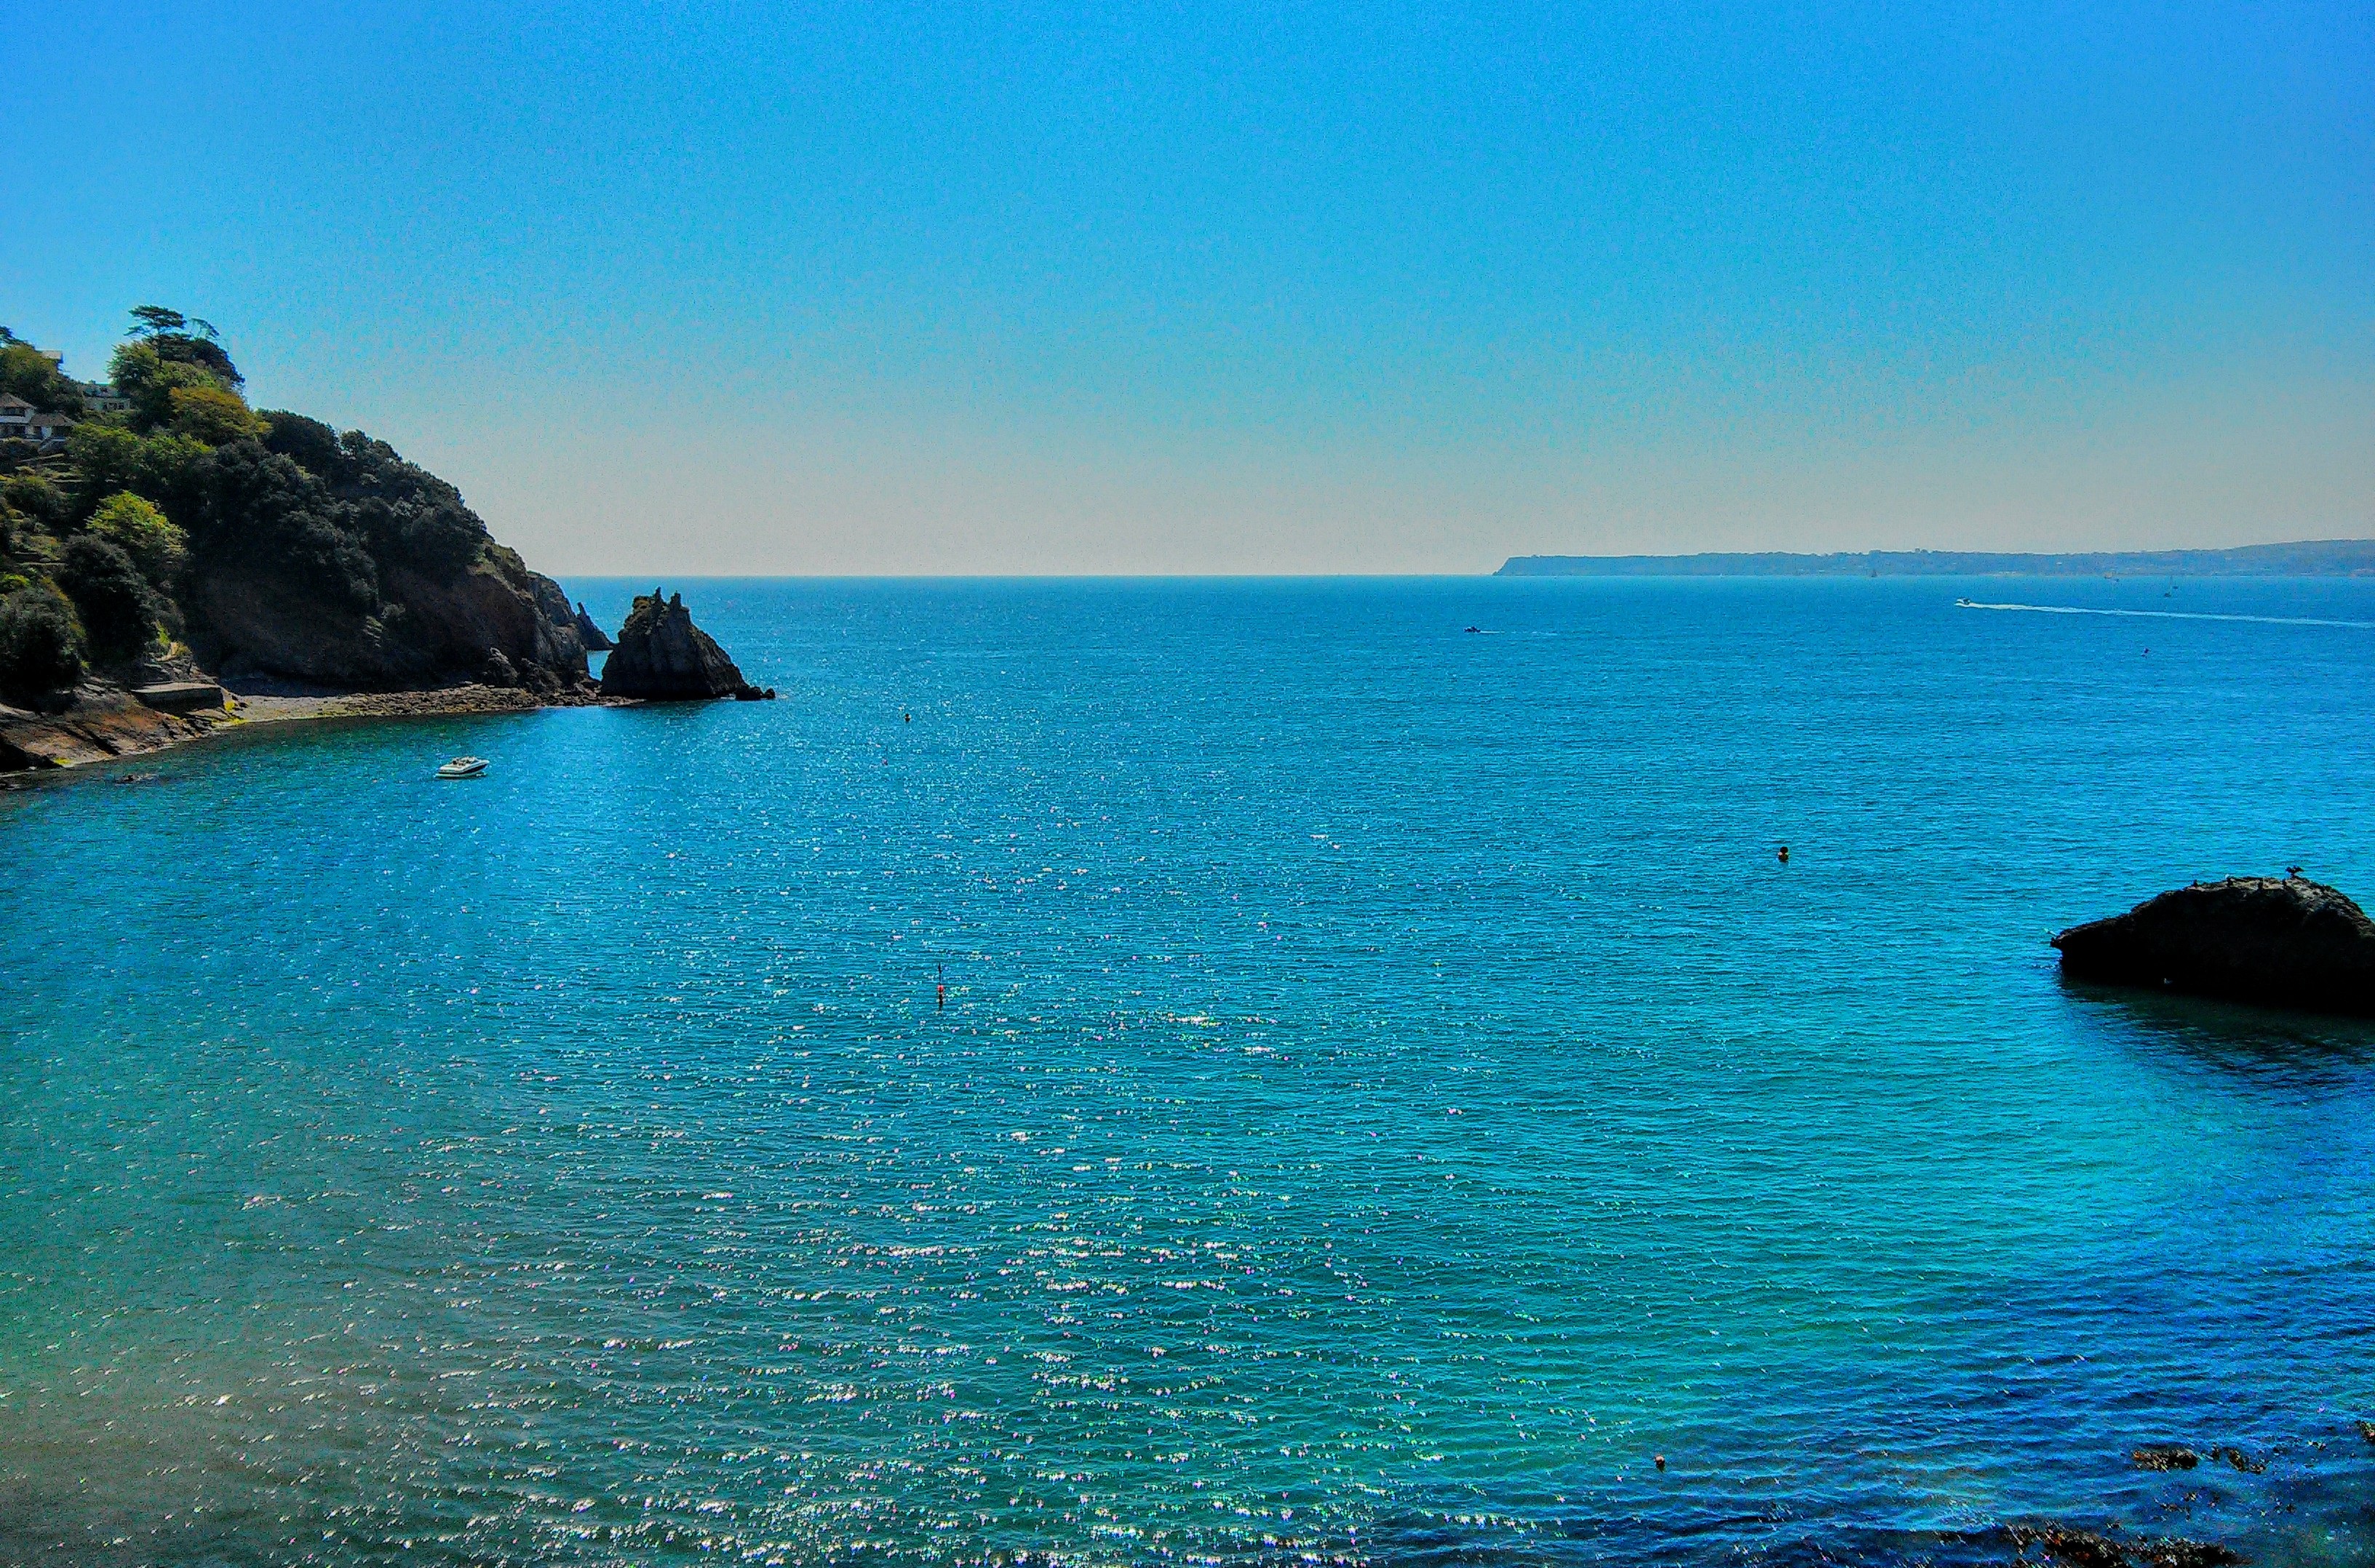
beach, sea, coast, ocean, horizon, sunset, shore, vacation, cove, seascape, lagoon, bay, island, terrain, body of water, archipelago, caribbean, tropics, cornwall, cape, islet, landform